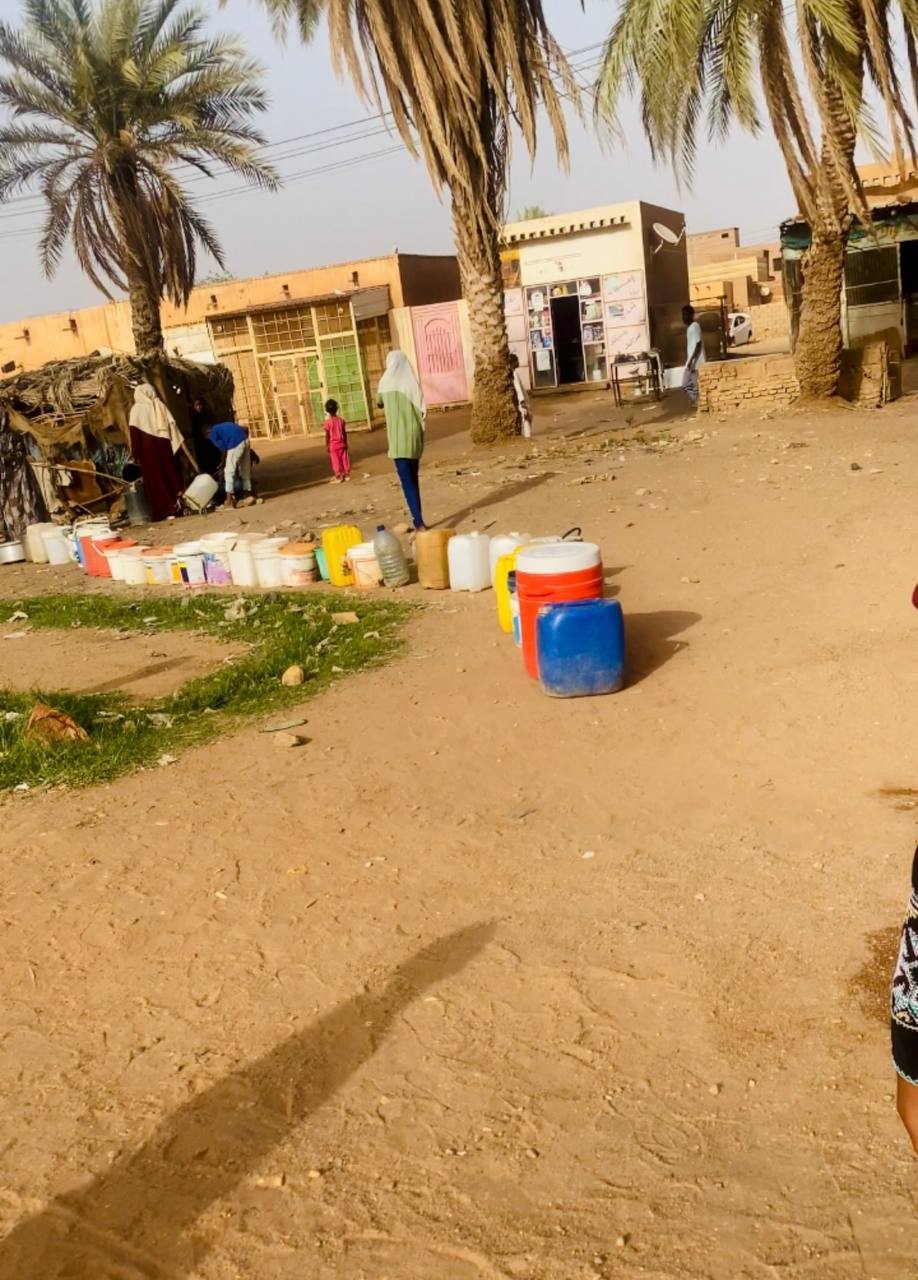
الوصف بالفصحى: شارع تصطف فيه أوعية تخزين المياه
الوصف بالعامية السودانية: شارع فيهو صف موية ناس واقفين للموية
التصنيف: Urban & City Life